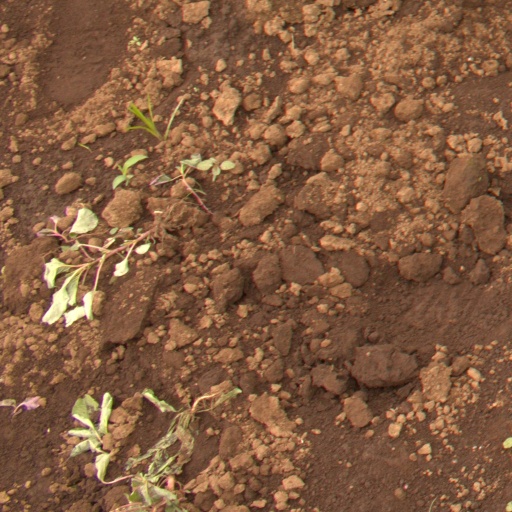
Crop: soybean